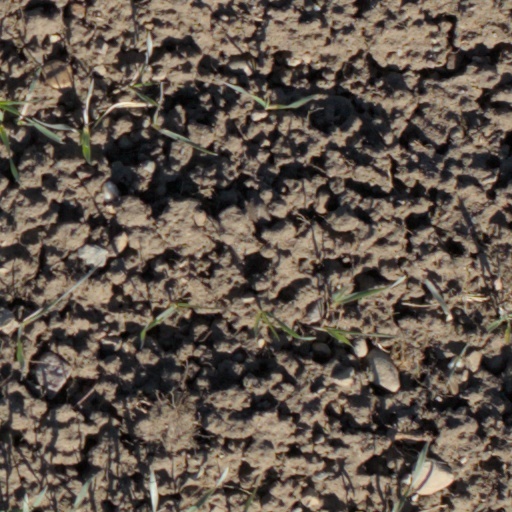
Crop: wheat